Nanjing Fuxing metro station

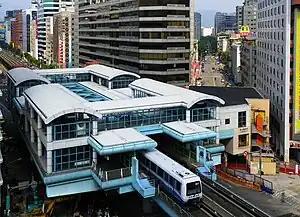
Wenhu line exterior

Nanjing Fuxing is a metro station in Taipei, Taiwan served by the Taipei Metro. Formerly Nanking East Road (from 1996 until 2003) and Nanjing East Road (from 2003 until 2014), it was renamed on 15 November 2014 to avoid confusion since the Green line runs almost entirely under Nanjing East Road.